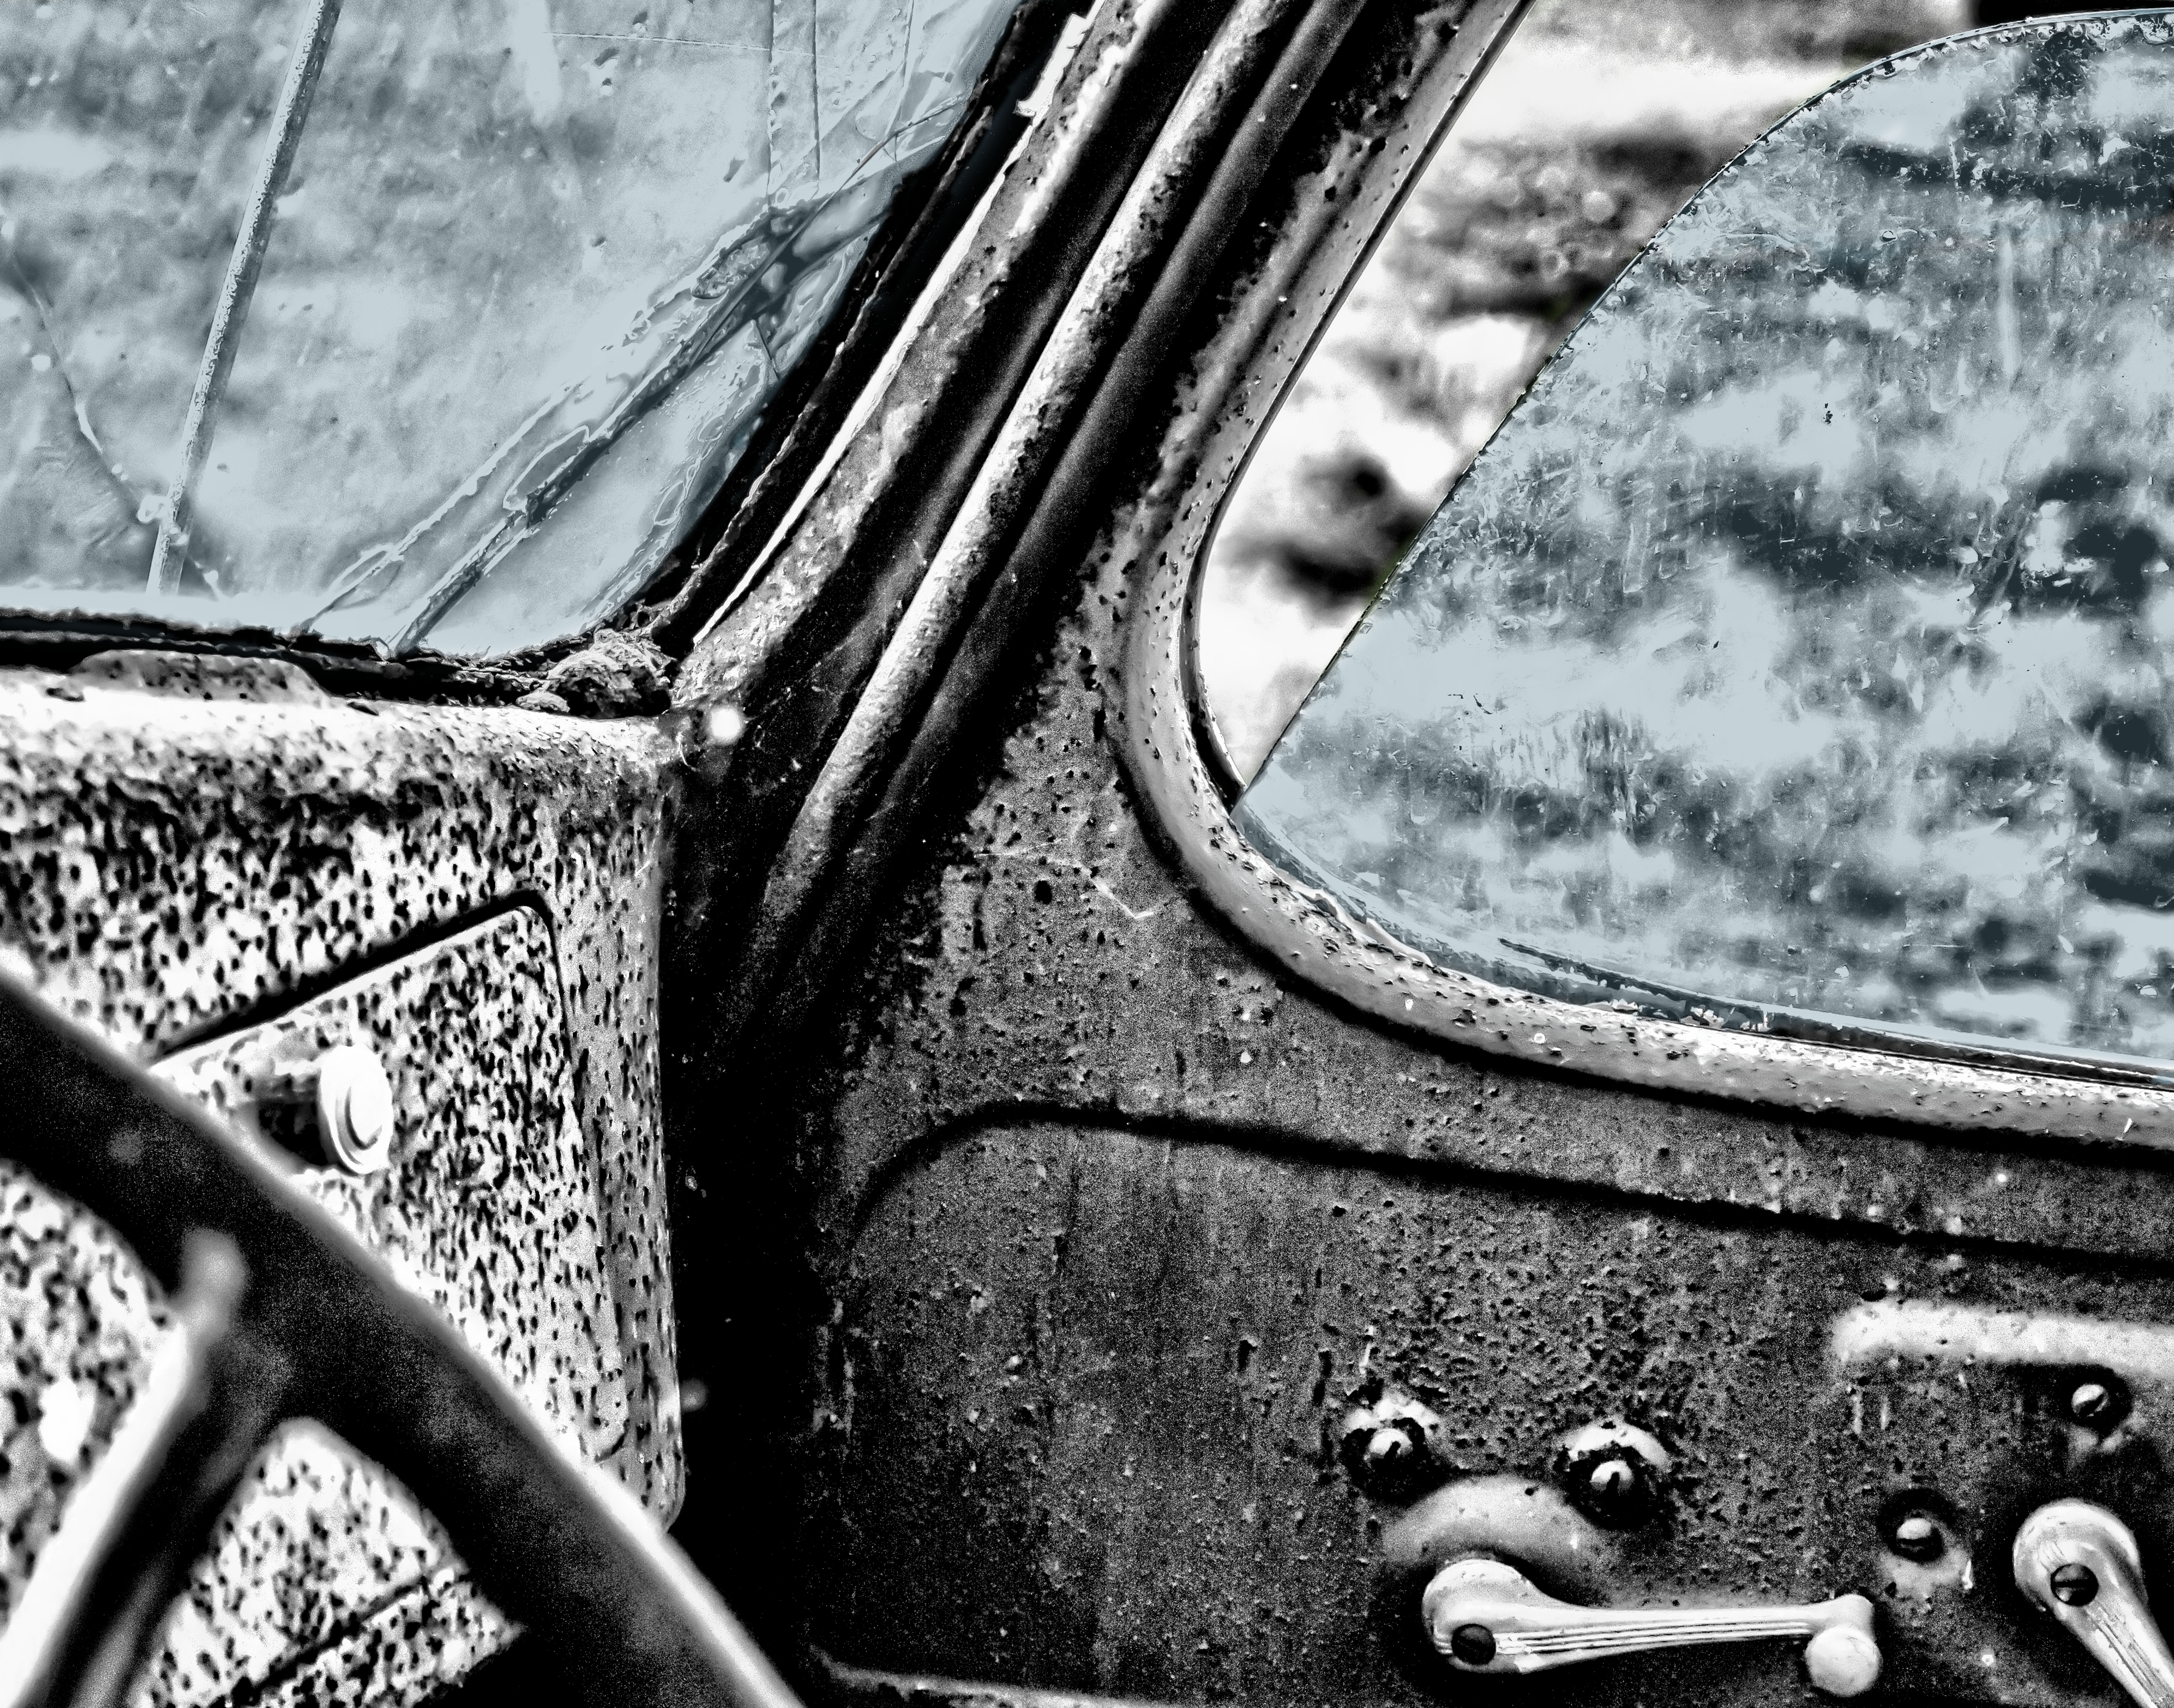
black and white, white, car, photography, vintage, window, old, black, monochrome, cockpit, reflex camera, hdr, photograph, oldtimer, monochrome photography, single lens reflex camera